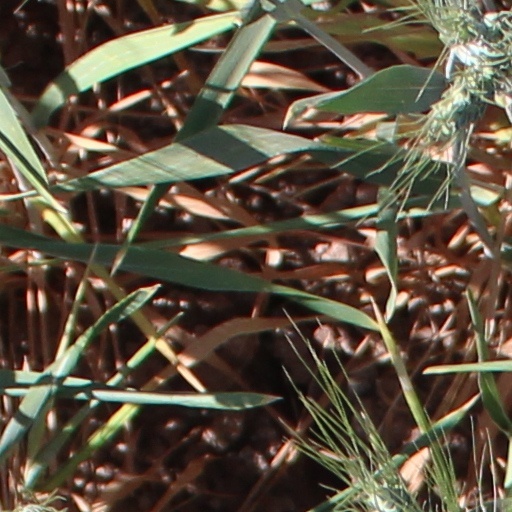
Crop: wheat